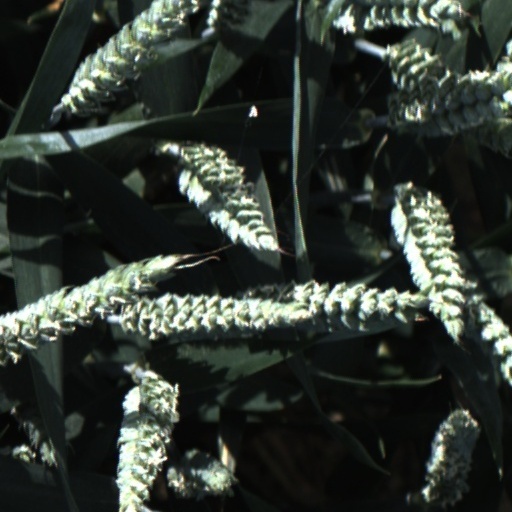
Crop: wheat